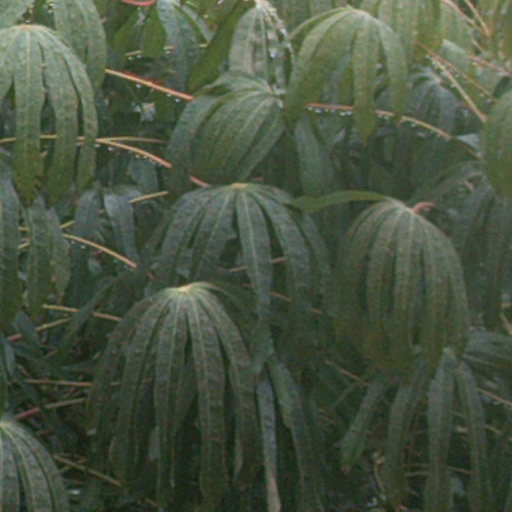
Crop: cassava